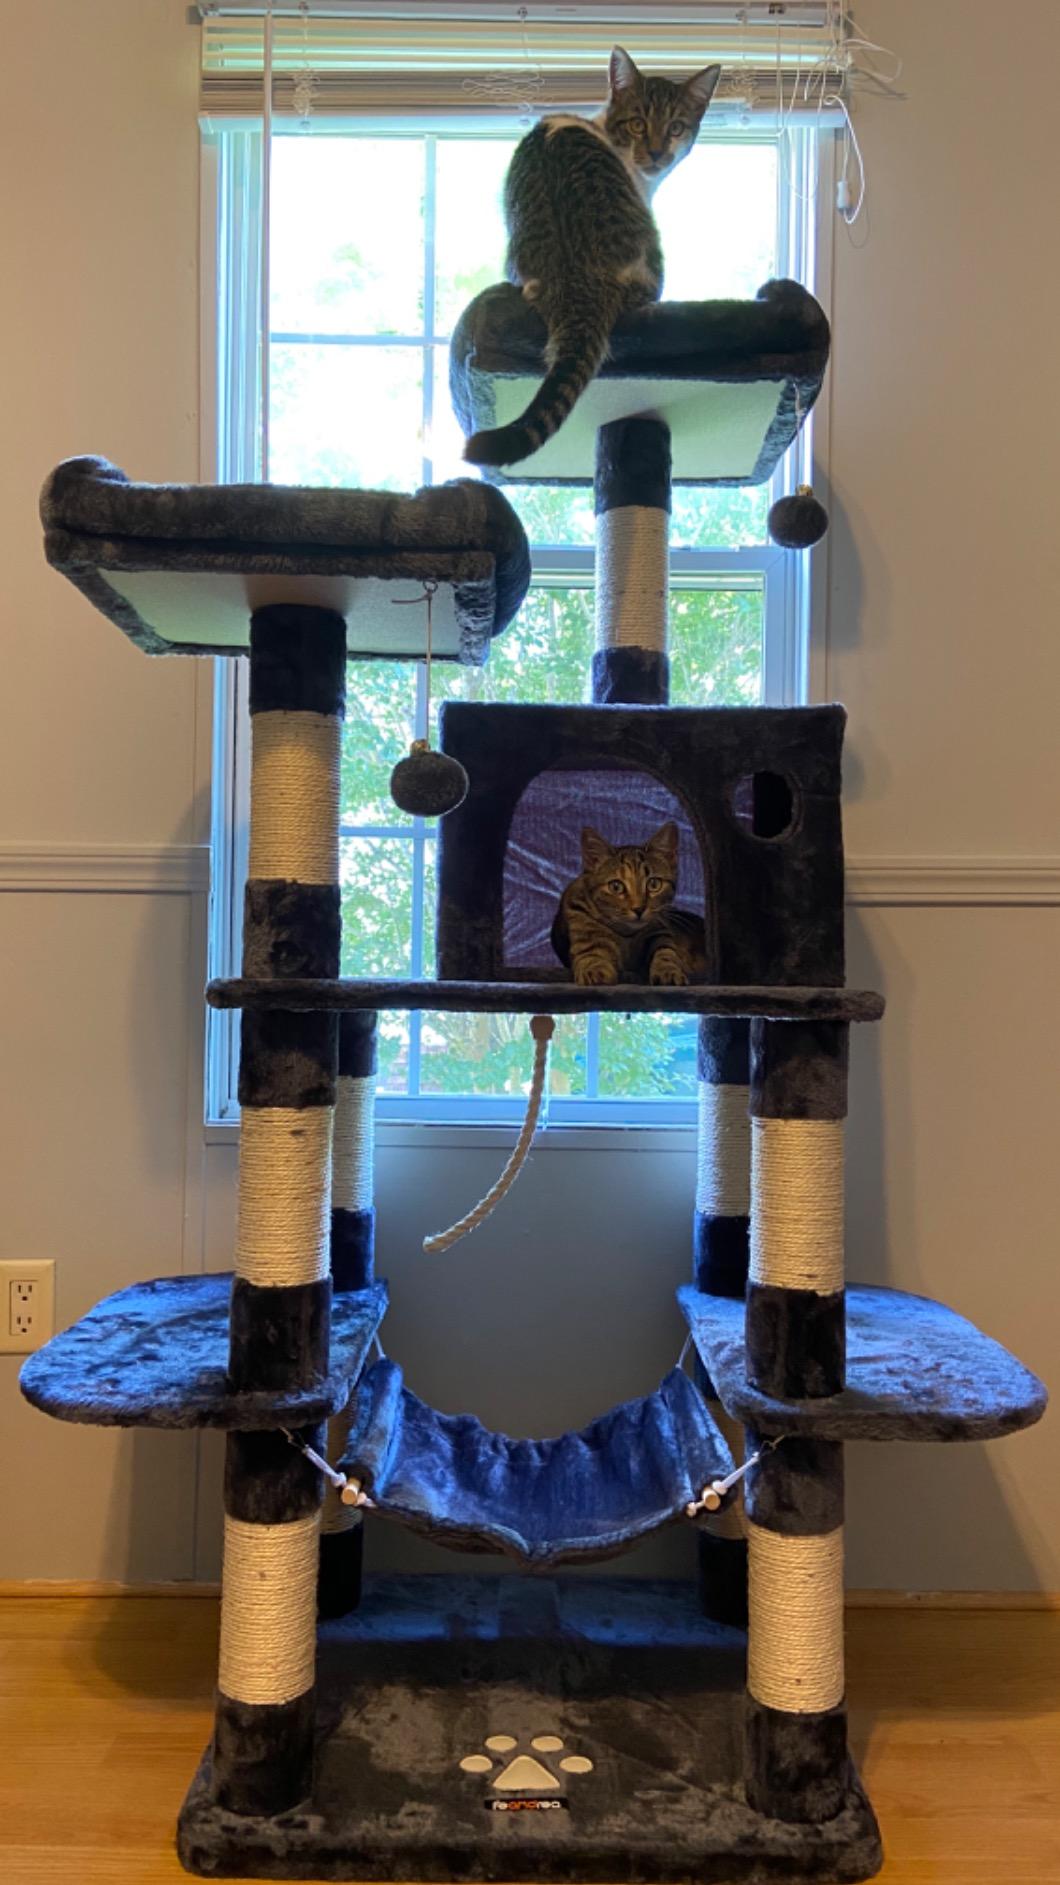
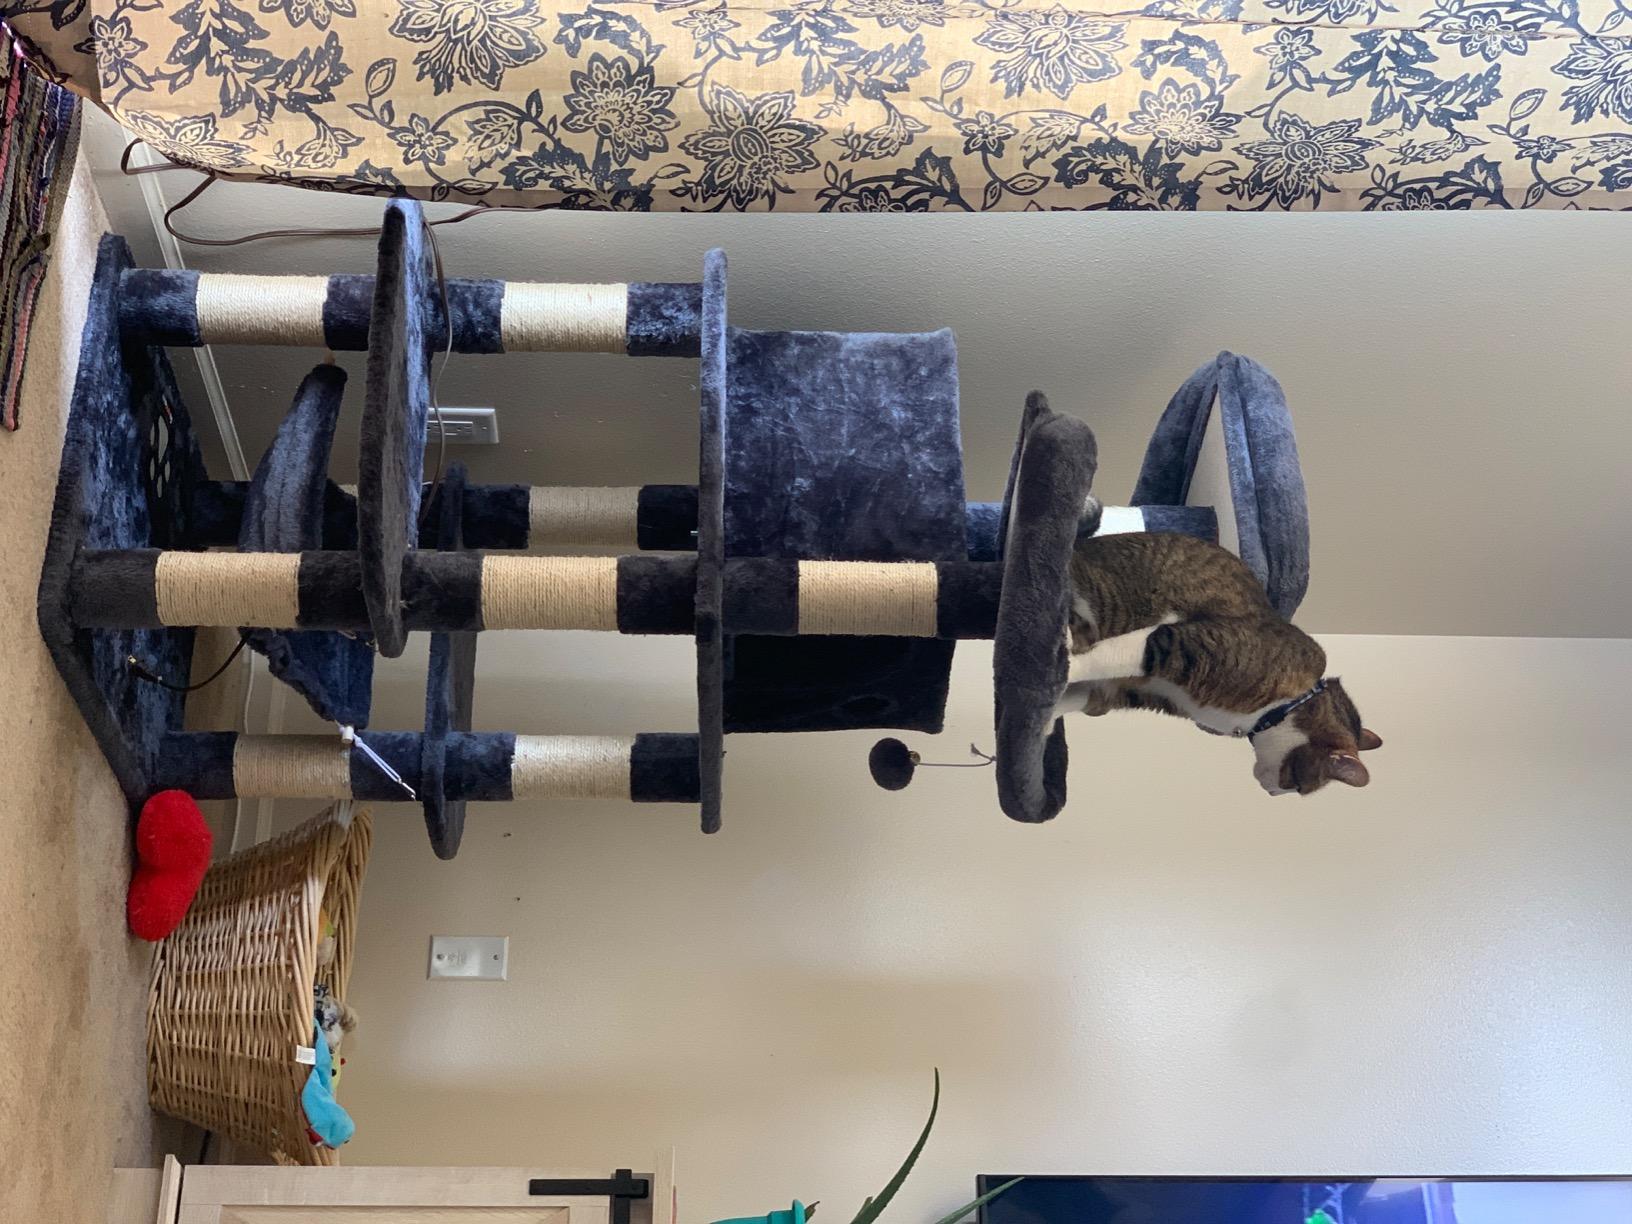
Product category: items_cat tree
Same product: yes